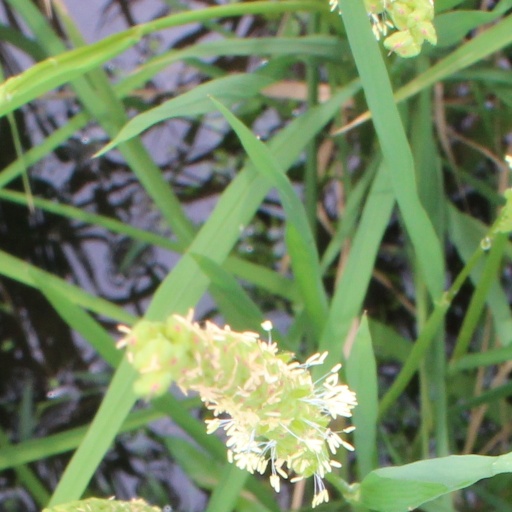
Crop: rice